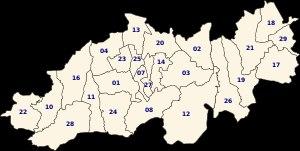
Pour les autres communes, voir Liste des communes d'Algérie.